Mike Baird

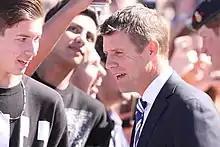
Baird greeting the public, May 2015

After replacing Barry O'Farrell as Premier in April 2014, Baird initially fared well in statewide opinion polls but his approval rating collapsed in the 2nd half of 2016. From December 2015 to September 2016, Baird's satisfaction rating fell by 46 points—"the biggest fall in net satisfaction of any mainland state premier in the history of Newspoll".